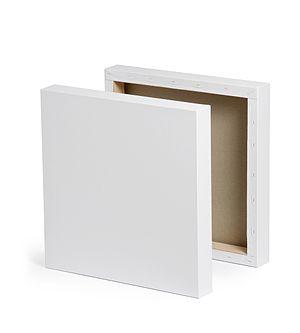
Le support de peinture est la matière ou l'objet sur lequel on réalise une peinture. On le désigne parfois comme subjectile, terme technique général qui concerne tous les matériaux peints, utile quand le support pourrait être le dispositif qui maintient l'œuvre en place avec son cadre s'il y a lieu, dans le lieu d'exposition de la peinture.
En peinture, une toile est un support utilisé notamment pour la peinture à l'huile et la peinture acrylique.